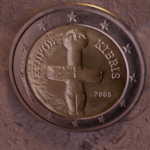
Coin value: 2euro
Country: cy
Edition: standard